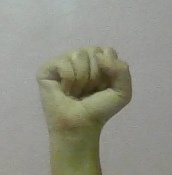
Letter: saad